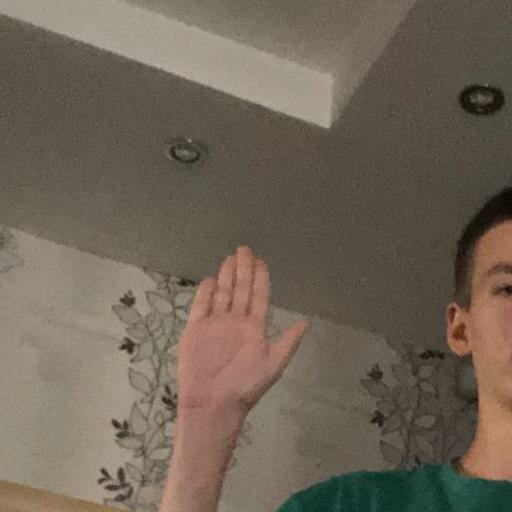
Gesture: stop